Dzungar Khanate

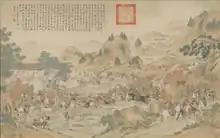
"Storming of the Camp at Gädän-Ola"

The Oirats had established peace with the Khalkha Mongols since Ligdan Khan died in 1634 and the Khalkhas were preoccupied with the rise of the Qing dynasty. However, when the Jasaghtu Khan Shira lost part of his subjects to the Tüsheet Khan Chikhundorj, Galdan moved his orda near the Altai Mountains to prepare an attack. Chikhundorj attacked the right wing of the Khalkhas and killed Shira in 1687. In 1688, Galdan dispatched troops under his younger brother Dorji-jav against Chikhundorj but they were eventually defeated. Dorji-jav was killed in battle. Chikhundorj then murdered Degdeehei Mergen Ahai of the Jasaghtu Khan who was on the way to Galdan. To avenge the death of his brother, Galdan established friendly relations with the Russians who were already at war with Chikhundorj over territories near Lake Baikal. Armed with Russian firearms, Galdan led 30,000 Dzungar troops into Khalkha Mongolia in 1688 and defeated Chikhundorj in three days. The Siberian Cossacks, meanwhile, attacked and defeated a Khalkha army of 10,000 near Lake Baikal. After two bloody battles with the Dzungars near Erdene Zuu Monastery and Tomor, Chakhundorji and his brother Jebtsundamba Khutuktu Zanabazar fled across the Gobi Desert to the Qing dynasty and submitted to the Kangxi Emperor.